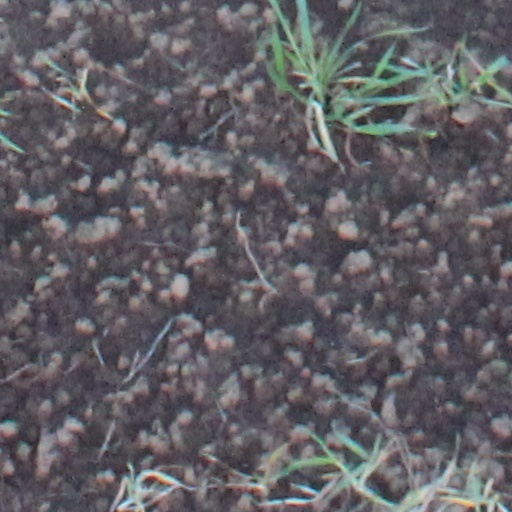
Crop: wheat